Edmund Sheffield, 2nd Duke of Buckingham and Normanby

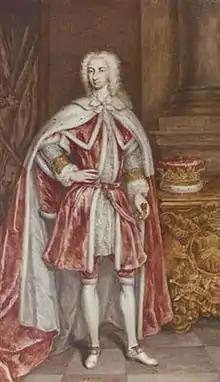
Edmund Sheffield, 2nd Duke of Buckingham and Normanby

Edmund Sheffield, 2nd Duke of Buckingham and Normanby (11 January 1716 – 30 October 1735) was an English nobleman, styled Marquess of Normanby from 1716 to 1721. Through his mother, Catherine Sheffield, he was a grandson of King James II.